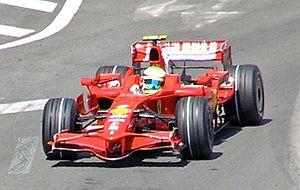
Le Grand Prix automobile de Monaco 2008, disputé sur le circuit de Monaco le 25 mai 2008, est la 791ᵉ course du championnat du monde de Formule 1 courue depuis 1950 et la sixième manche du championnat 2008. Disputée sur une distance de soixante-seize tours au lieu des soixante-dix-huit initialement prévus, l'épreuve est remportée par le pilote McLaren, Lewis Hamilton. Robert Kubica, pilote de l'équipe BMW Sauber, termine deuxième tandis que Felipe Massa, parti en pole position, s'empare de la troisième place au volant de la Ferrari F2008.